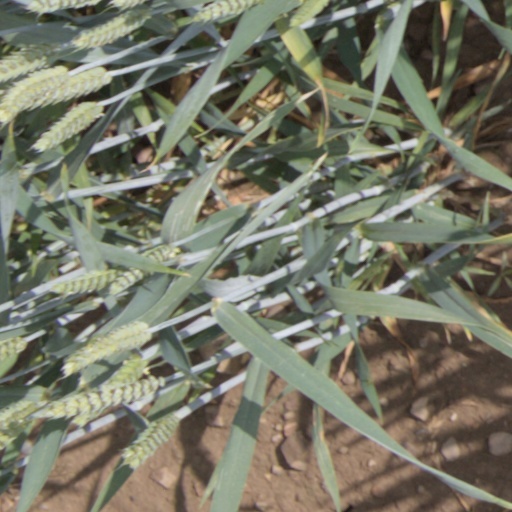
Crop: wheat